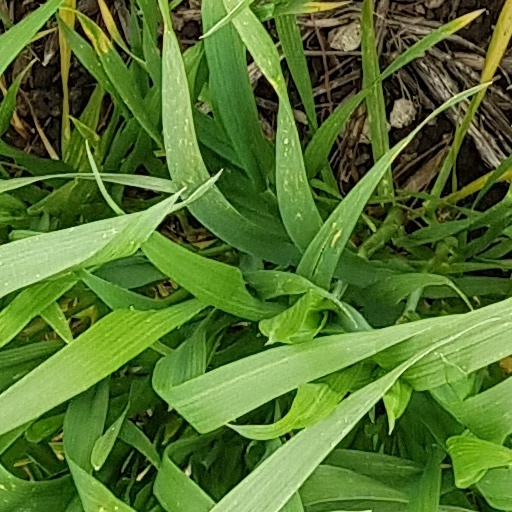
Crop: wheat